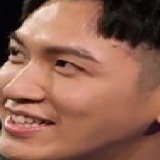
diễn viên Kha Chấn Đông